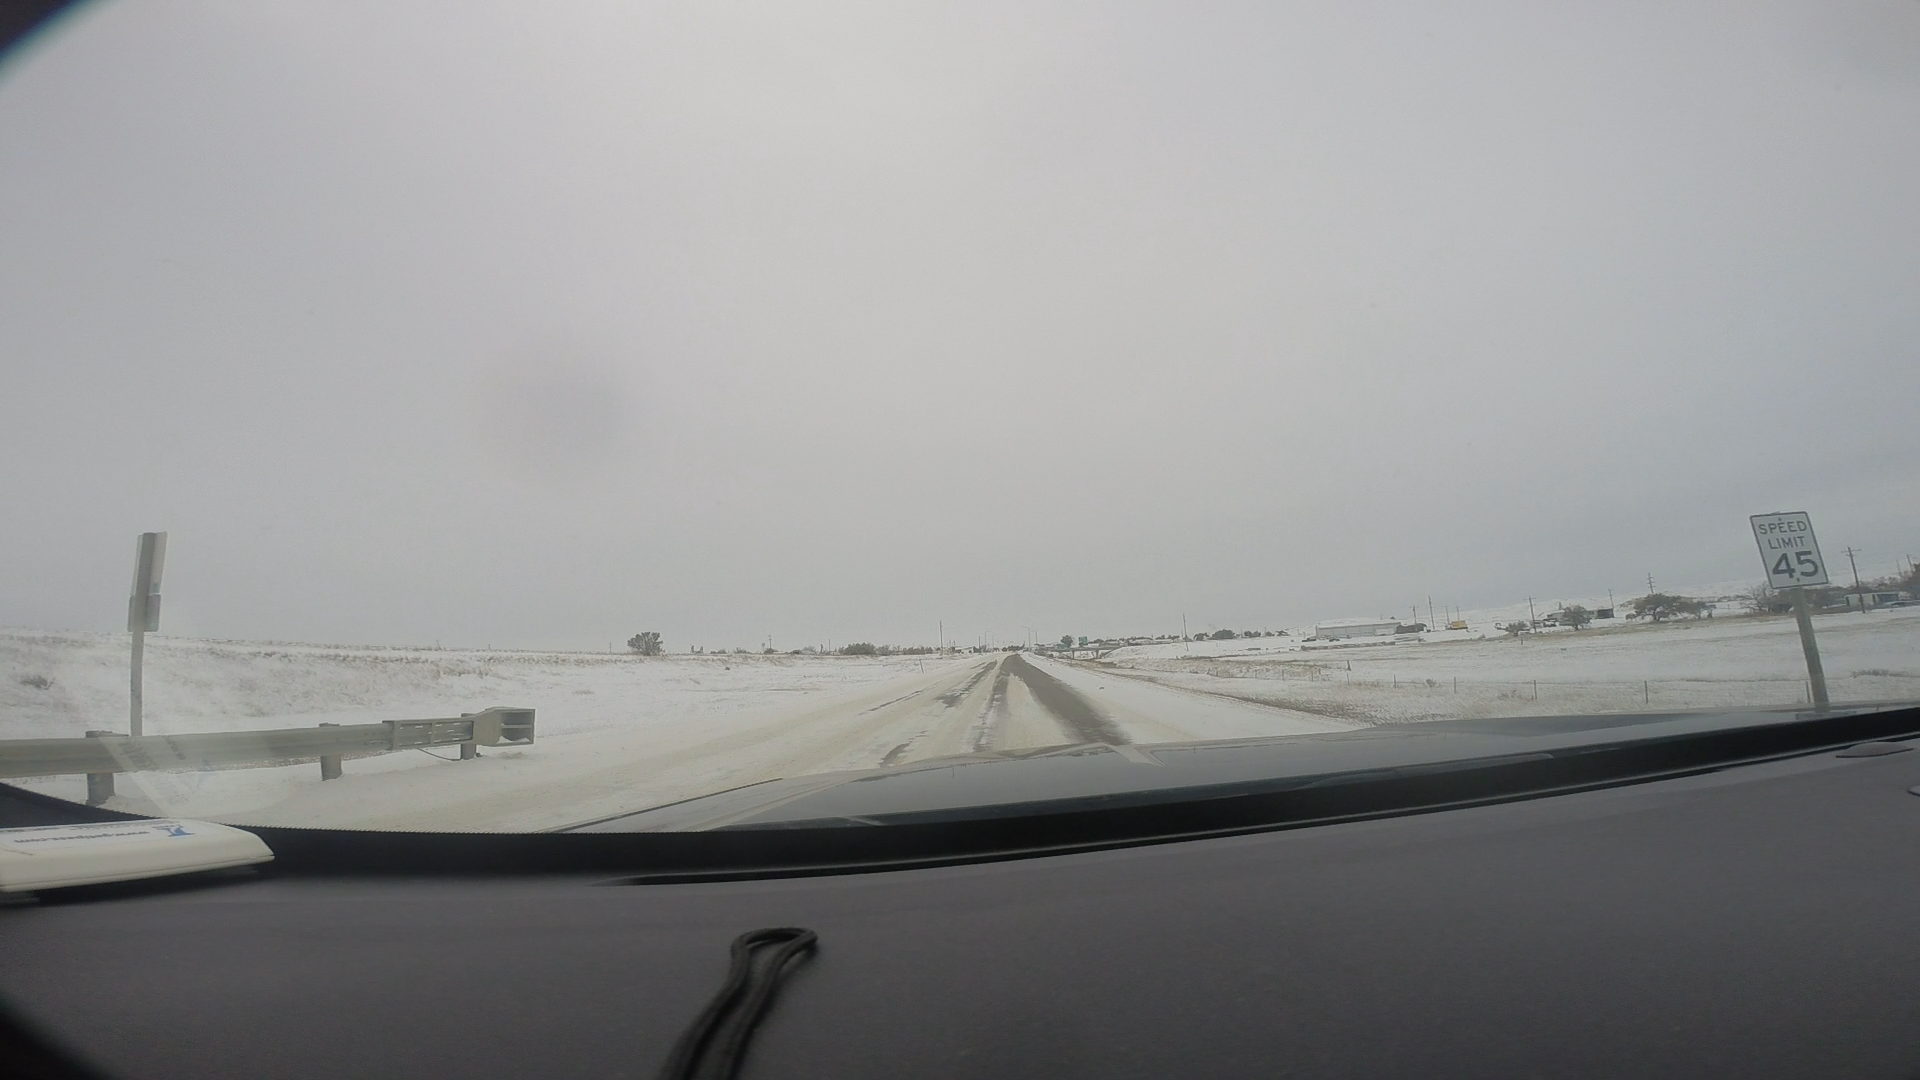
Speed limit sign label: mph45